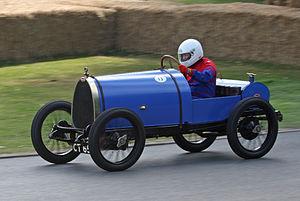
Les Bugatti Type 13 ou Bugatti Brescia est un modèle de voiture de la marque Bugatti, conçue par Ettore Bugatti à partir de 1910.